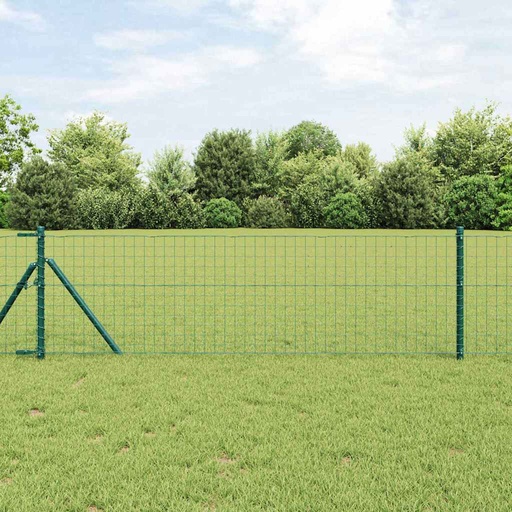
Pali per Recinzione 2 pcs Verde 110 cm
Questo palo per recinzione è resistente ed è il top per giardini, cortili o qualsiasi area esterna che ha bisogno di una barriera sicura. Ha un design semplice ma robusto, perfetto per chi cerca una protezione duratura e in stile per il giardino. Con un look industriale classico, si integra bene sia in spazi moderni che tradizionali, offrendoti una soluzione affidabile e stilosa. Acciaio Verniciato a Polvere: Questo palo non arrugginisce e affronta il tempo come un campione. La verniciatura offre una finitura bella che resiste al sole, perfetta per qualsiasi condizione. Design Funzionale: Il palo funziona con diversi tipi di recinzione, dandoti la flessibilità di essere creativo. Che tu voglia una linea dritta o qualcosa di più originale, questo palo tiene tutto stabile. Utilità Versatile: Puoi usarlo per diverse esigenze outdoor, da segnare confini a parte di una recinzione per la privacy. Il suo design universale lo rende facile da integrare nel tuo piano di recinzione. Facile da Montare: Montarlo è facilissimo, basta avere strumenti di base e un po'di tempo. È perfetto per gli hobbisti o per chi cerca una soluzione veloce per lo spazio esterno. Protezione UV: Questo palo è progettato per resistere ai raggi del sole, mantenendo la sua forza anche nei posti soleggiati. Questa caratteristica aiuta a farlo durare di più, rendendolo ideale per aree esposte al sole. Colore: Verde Materiale: Acciaio verniciato a polvere Fine: Verniciatura a polvere Dimensioni complessive: 3,2 x 3,2 x 110 cm (L x P x A) Peso: 1,4 kg Materiale robusto e durevole: resistenza alla corrosione e alla ruggine Versatile: supporta diverse linee di recinzioni e diversi scenari d'uso Installazione facile Interno / esterno: Solo per uso esterno Contadini di consegna: 2 pali Assemblaggio richiesto: Sì EAN: 8721288741042 SKU: 42012729 Brand: vidaXL Colore: Verde Materiale: Acciaio verniciato a polvere Fine: Verniciatura a polvere Dimensioni complessive: 3,2 x 3,2 x 110 cm (L x P x A) Peso: 1,4 kg Materiale robusto e durevole: resistenza alla corrosione e alla ruggine Versatile: supporta diverse linee di recinzioni e diversi scenari d'uso Installazione facile Interno / esterno: Solo per uso esterno Contadini di consegna: 2 pali Assemblaggio richiesto: Sì
Brand: vidaXL
Category: Hardware > Fencing & Barriers > Fence Posts & Rails > Line Posts